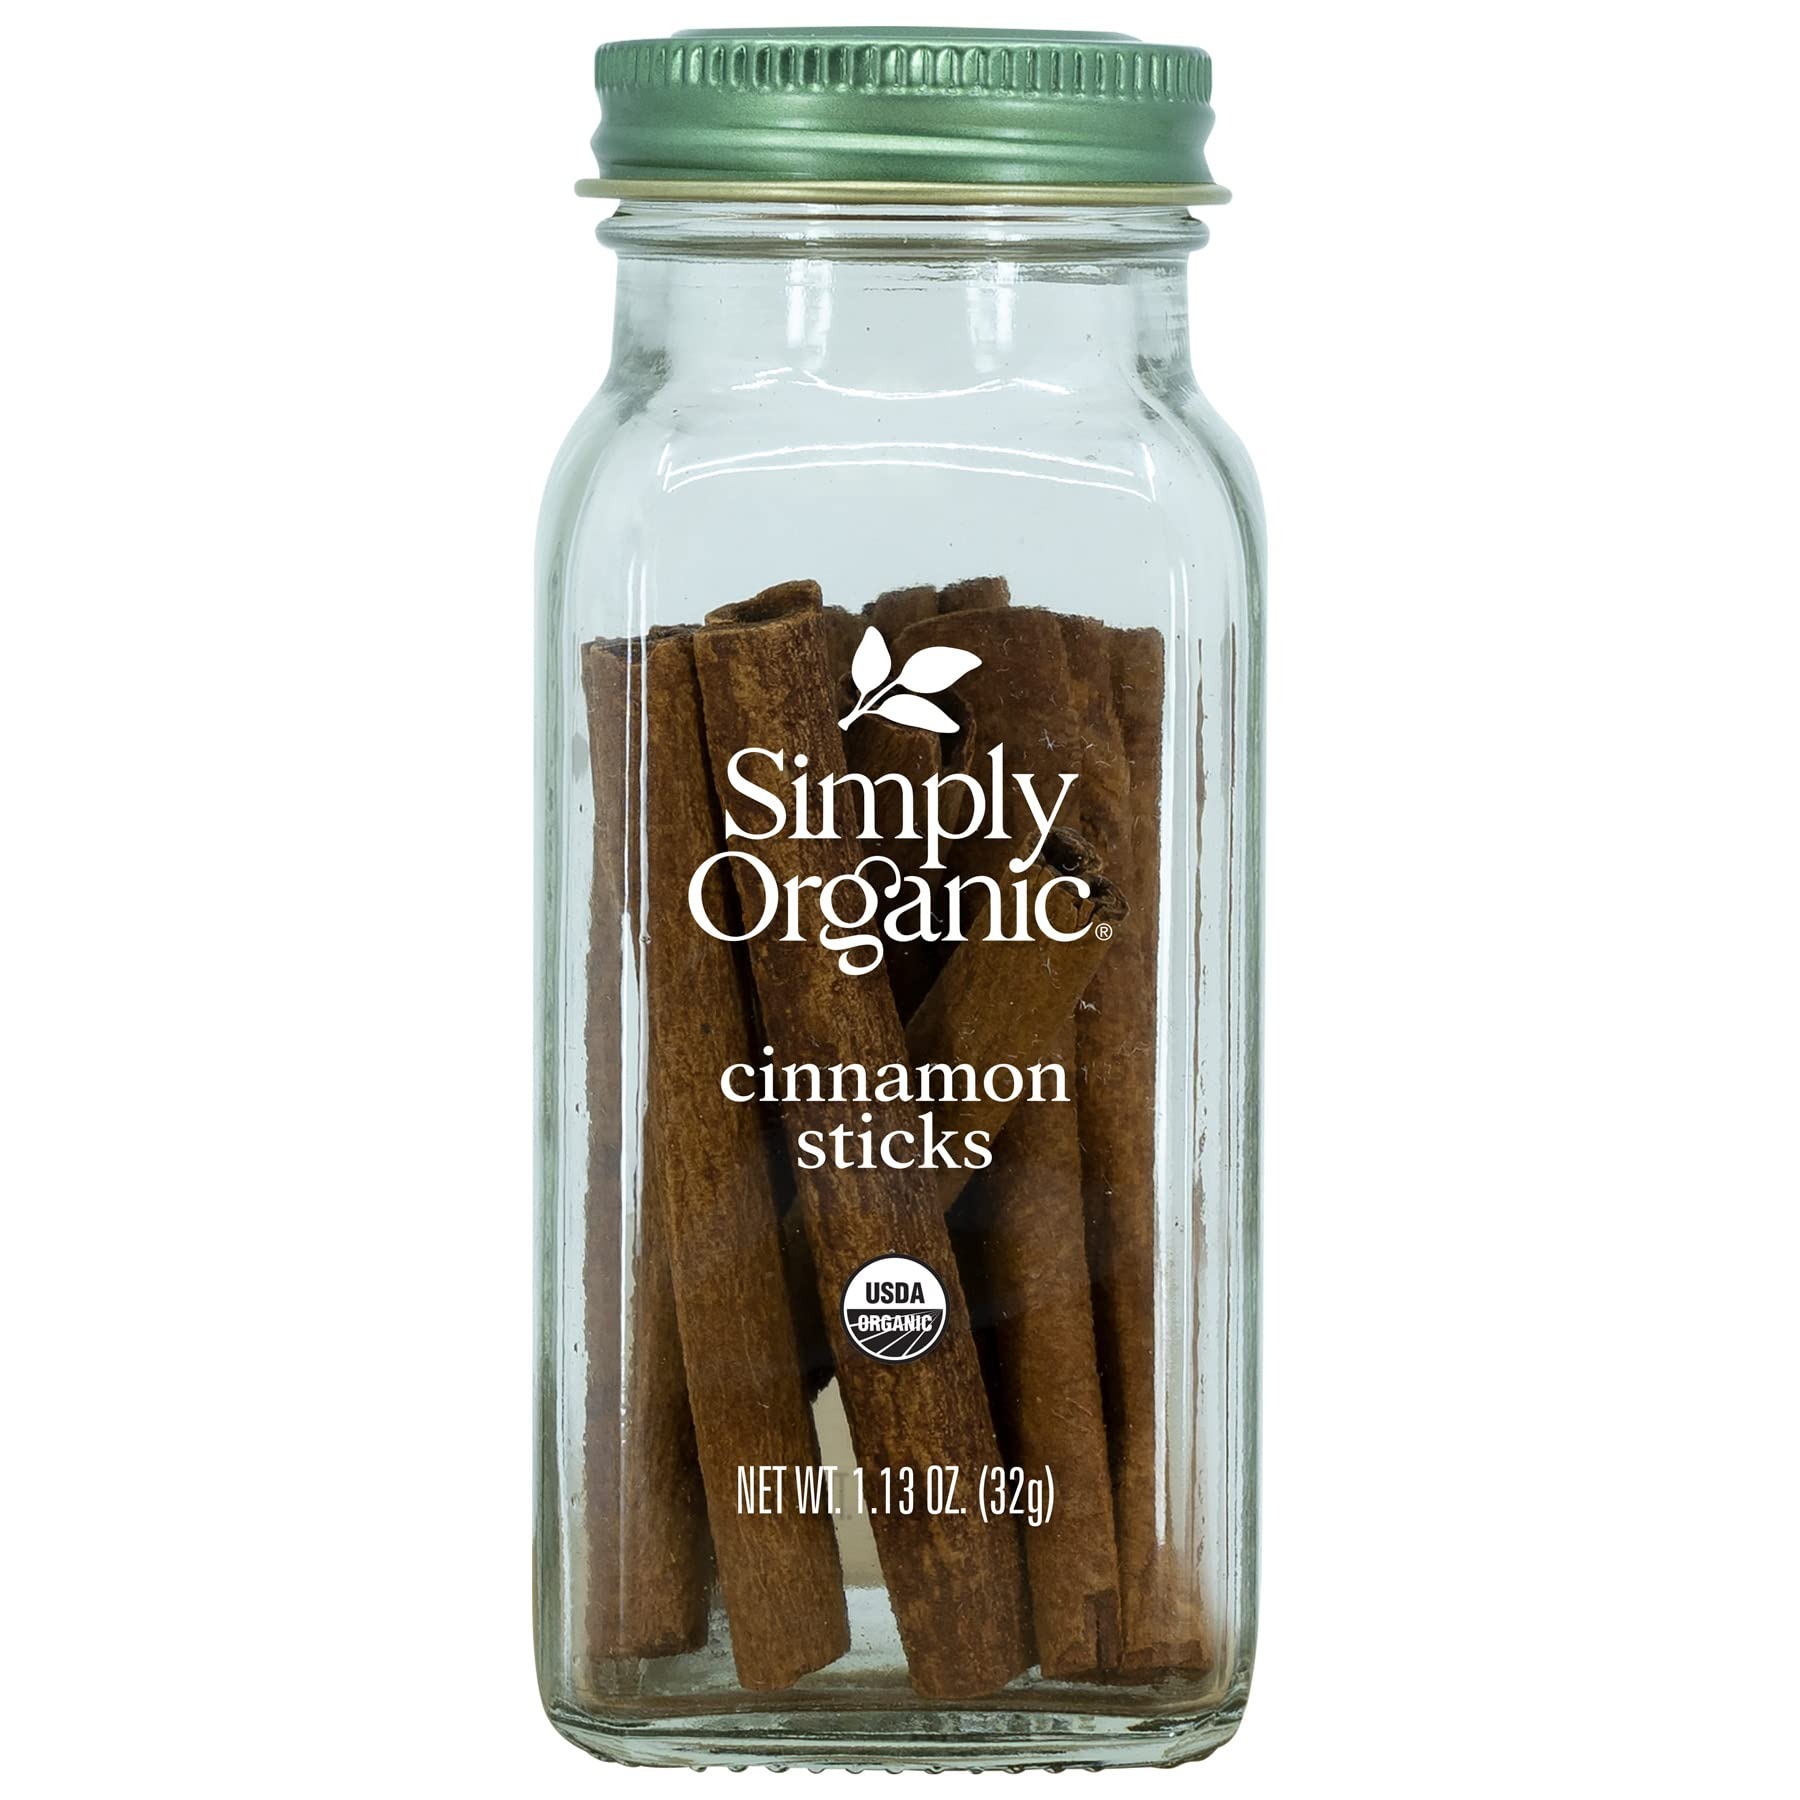
Item Name: Simply Organic Cinnamon Sticks Certified Organic, 1.13 Oz
Bullet Point 1: 1.13 ounces; Glass bottle
Bullet Point 2: Flavorful cinnamon sticks great in mulled drinks and teas.
Bullet Point 3: Certfied Organic; Kosher
Bullet Point 4: Simply Organic is committed to supporting organic and sustainable farming communities.
Bullet Point 5: A Brand of Frontier Co-op, responsible to people and planet
Value: 1.1
Unit: Ounce

Price: 8.595